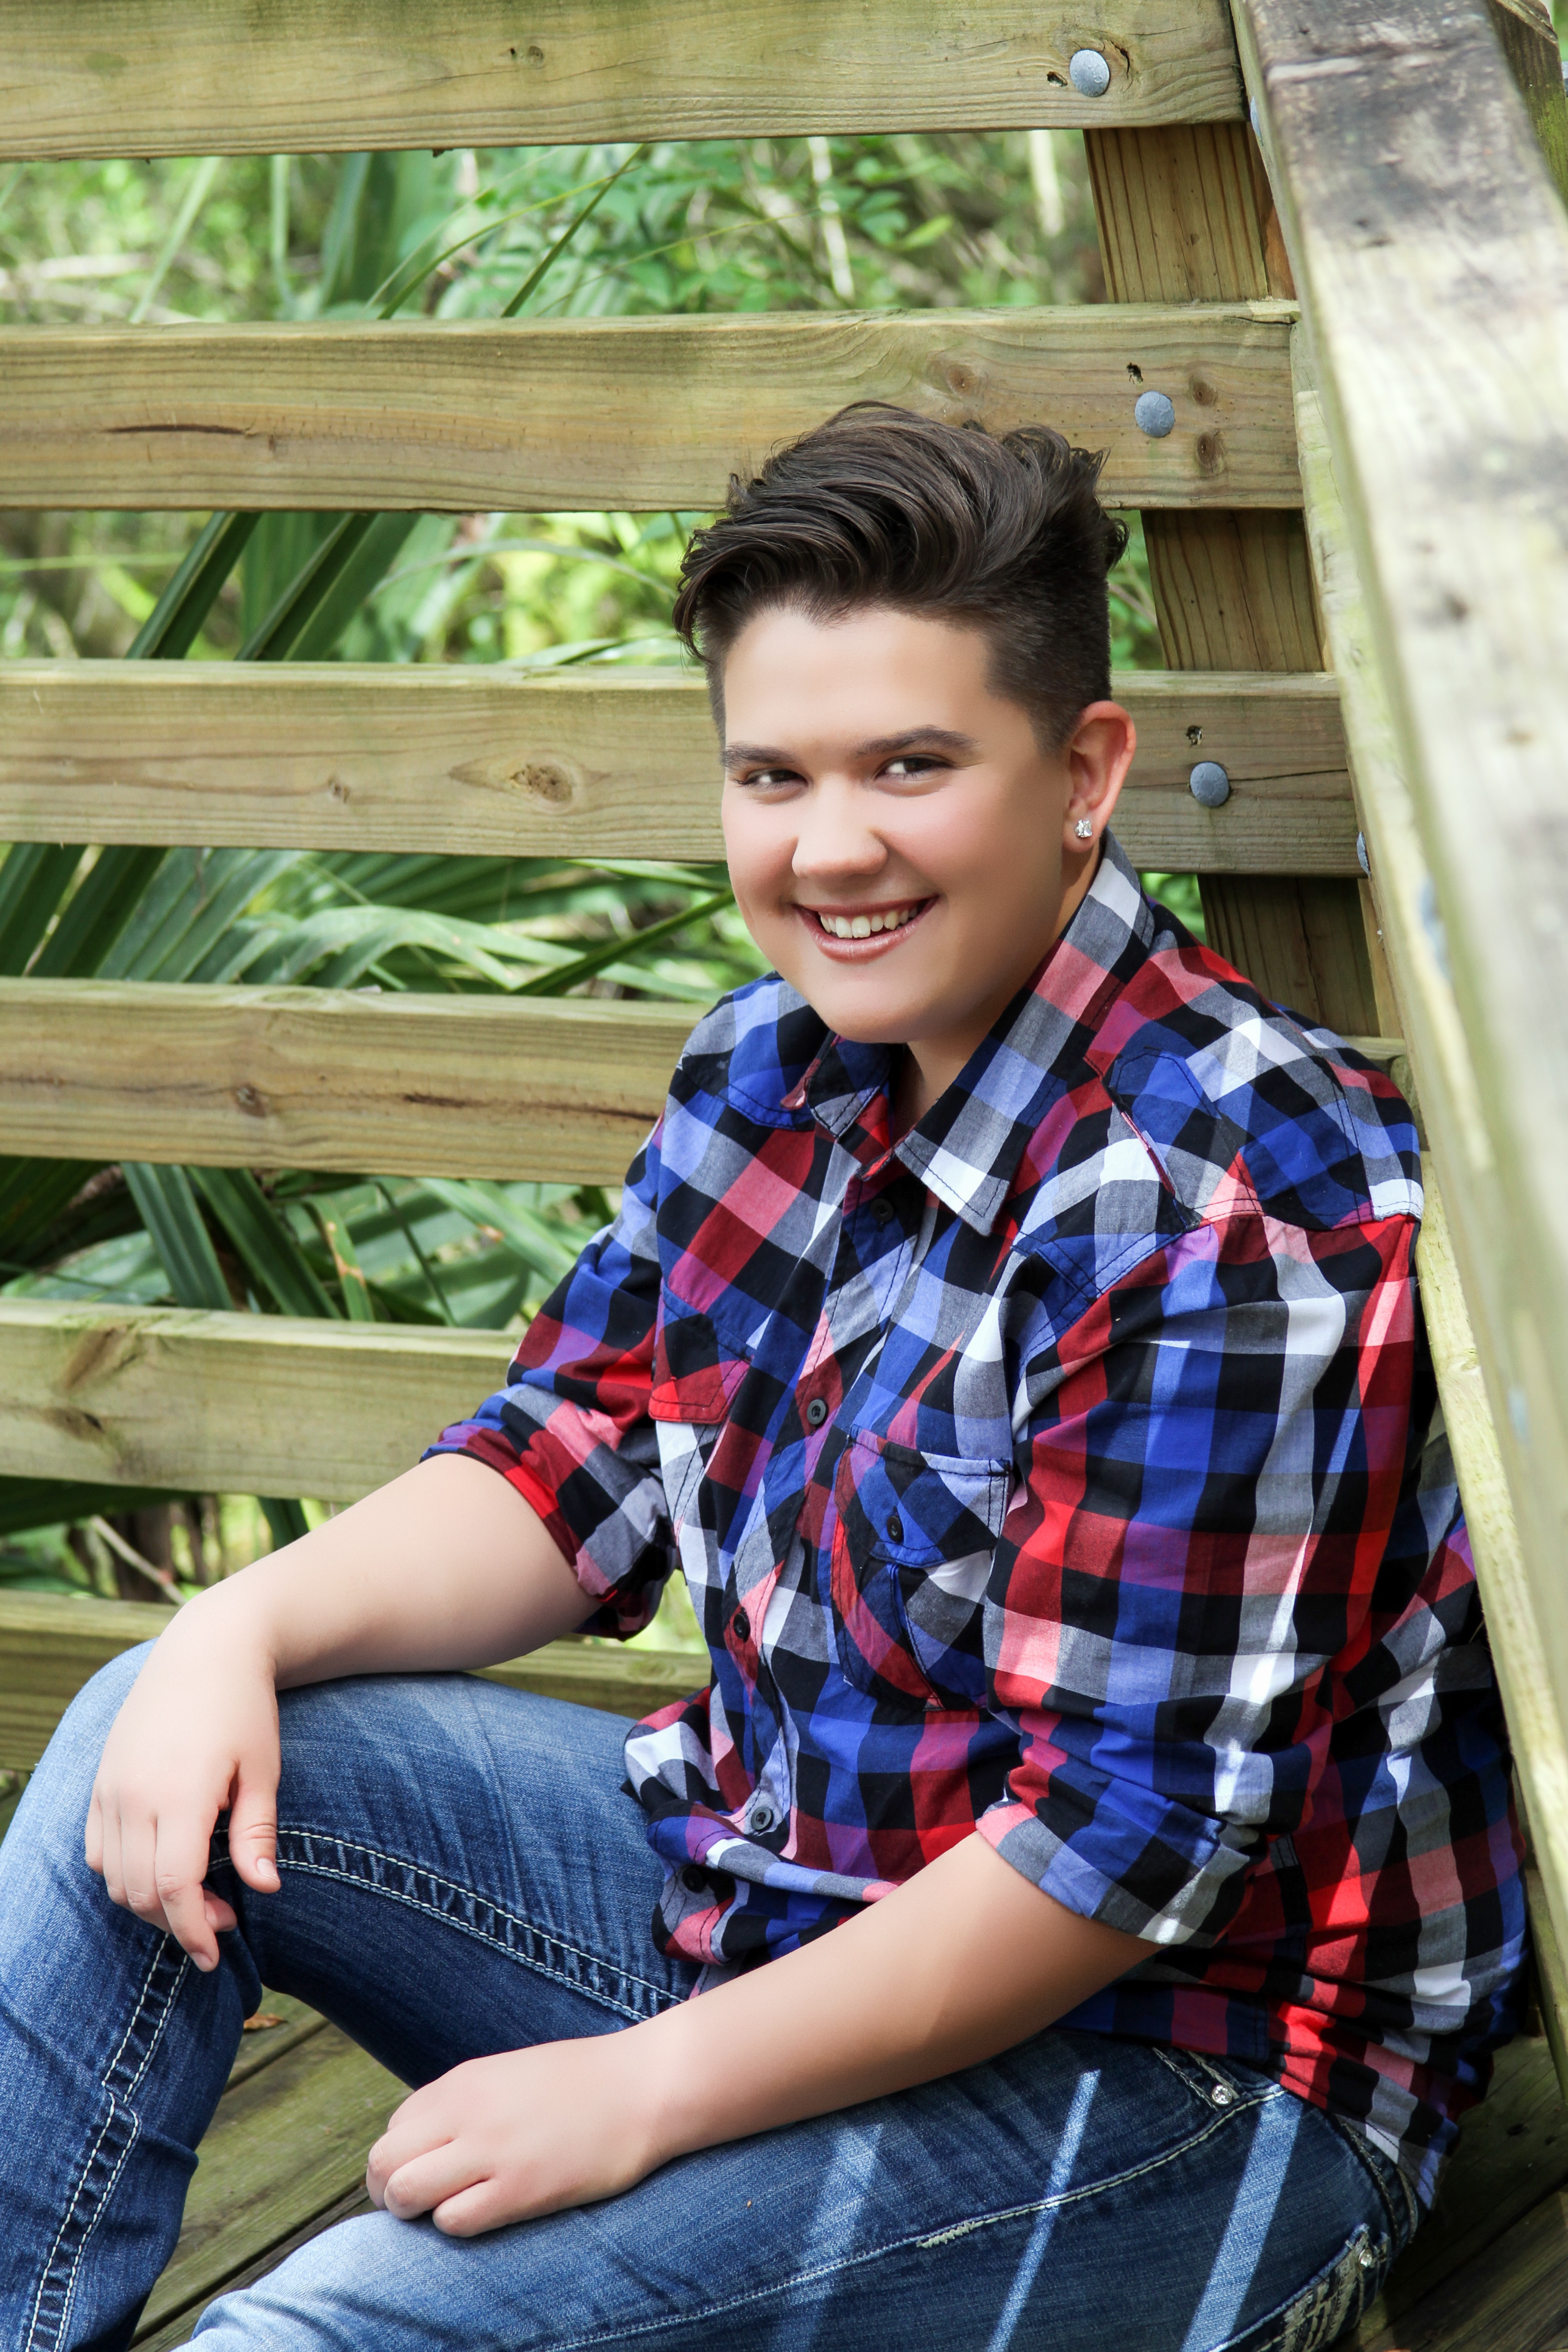
nature, person, people, girl, boy, country, summer, male, female, pattern, portrait, model, young, youth, sitting, park, student, child, blue, smiling, smile, teenager, caucasian, cheerful, outdoors, happy, happiness, joy, teen, casual, attractive, photo shoot, happy students, teenage girl, senior photo, portrait photography, human positions